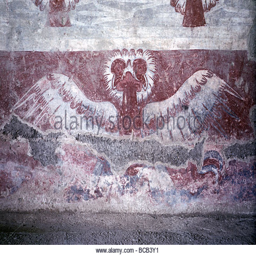
painted mural of an eagle at the archeological site